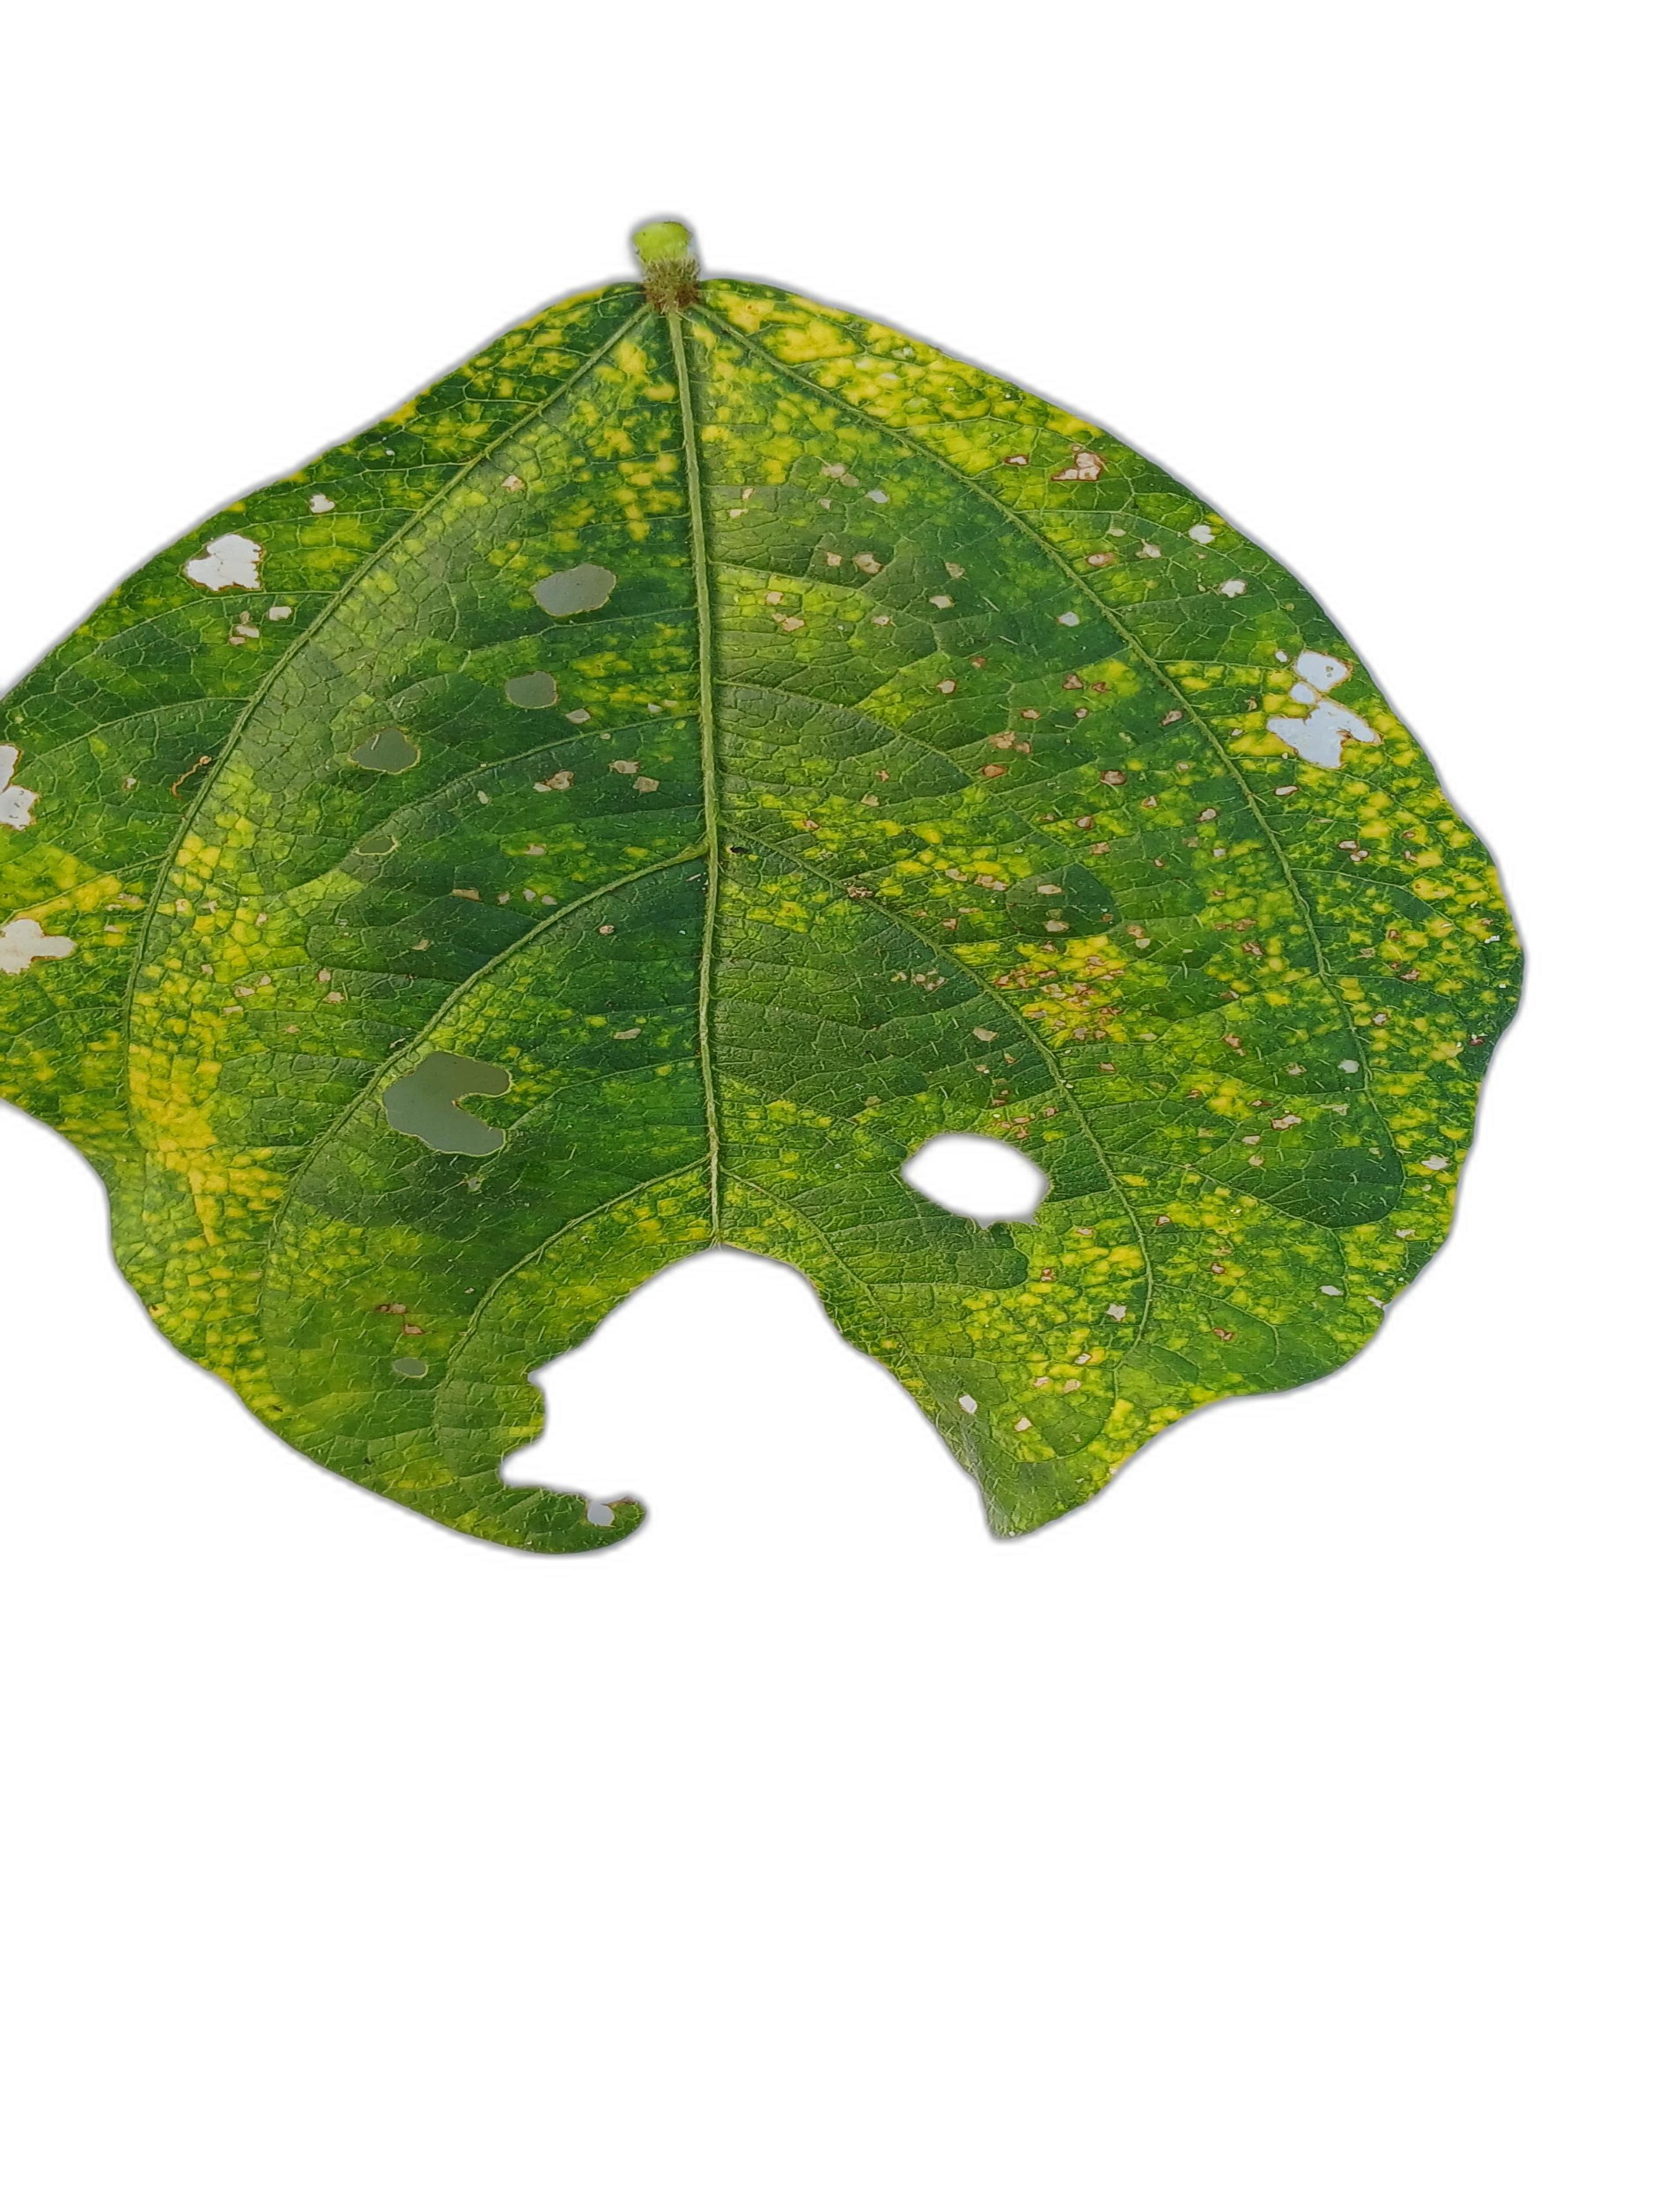
Label: Yellow Mosaic